Frederick George Holweck

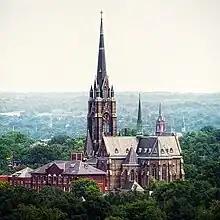
St. Francis de Sales Church at , Missouri

Holweck could speak nearly 15 European languages fluently. From 1896 to 1892, he served as rector in Riviere aux Vases, Missouri. In May 1892, Holweck was appointed to the new St. Aloysius Gonzaga Parish in the city's famed "Hill" Neighborhood. A temporary frame church building, in honor of St. Aloysius, was dedicated on 16 October 1892 as well as a school building. Masses were largely in German. Around the turn of the century, numerous Italian immigrants arrived in the district. In 1903, Rev. Holweck invited Rev. Caesar Spigardi of St. Charles Borromeo Church in St. Charles, Missouri, to organize a mission for Italians in the St. Aloysius building. This mission raised funds to organize the St. Ambrose parish, which served primarily the recent Lombard immigrants, who were able to move into their own temporary building by year's end.